Children in Need Rocks Manchester

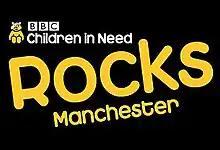

Children in Need Rocks Manchester was a charity music concert held at the Manchester Arena in Manchester, England, on 17 November 2011. The concert was organised by Take That singer-songwriter Gary Barlow as one of a series of events to raise money for Children in Need 2011. It became the second "Children in Need Rocks" concert organised by Barlow, after the "Children in Need Rocks the Royal Albert Hall" in 2009.